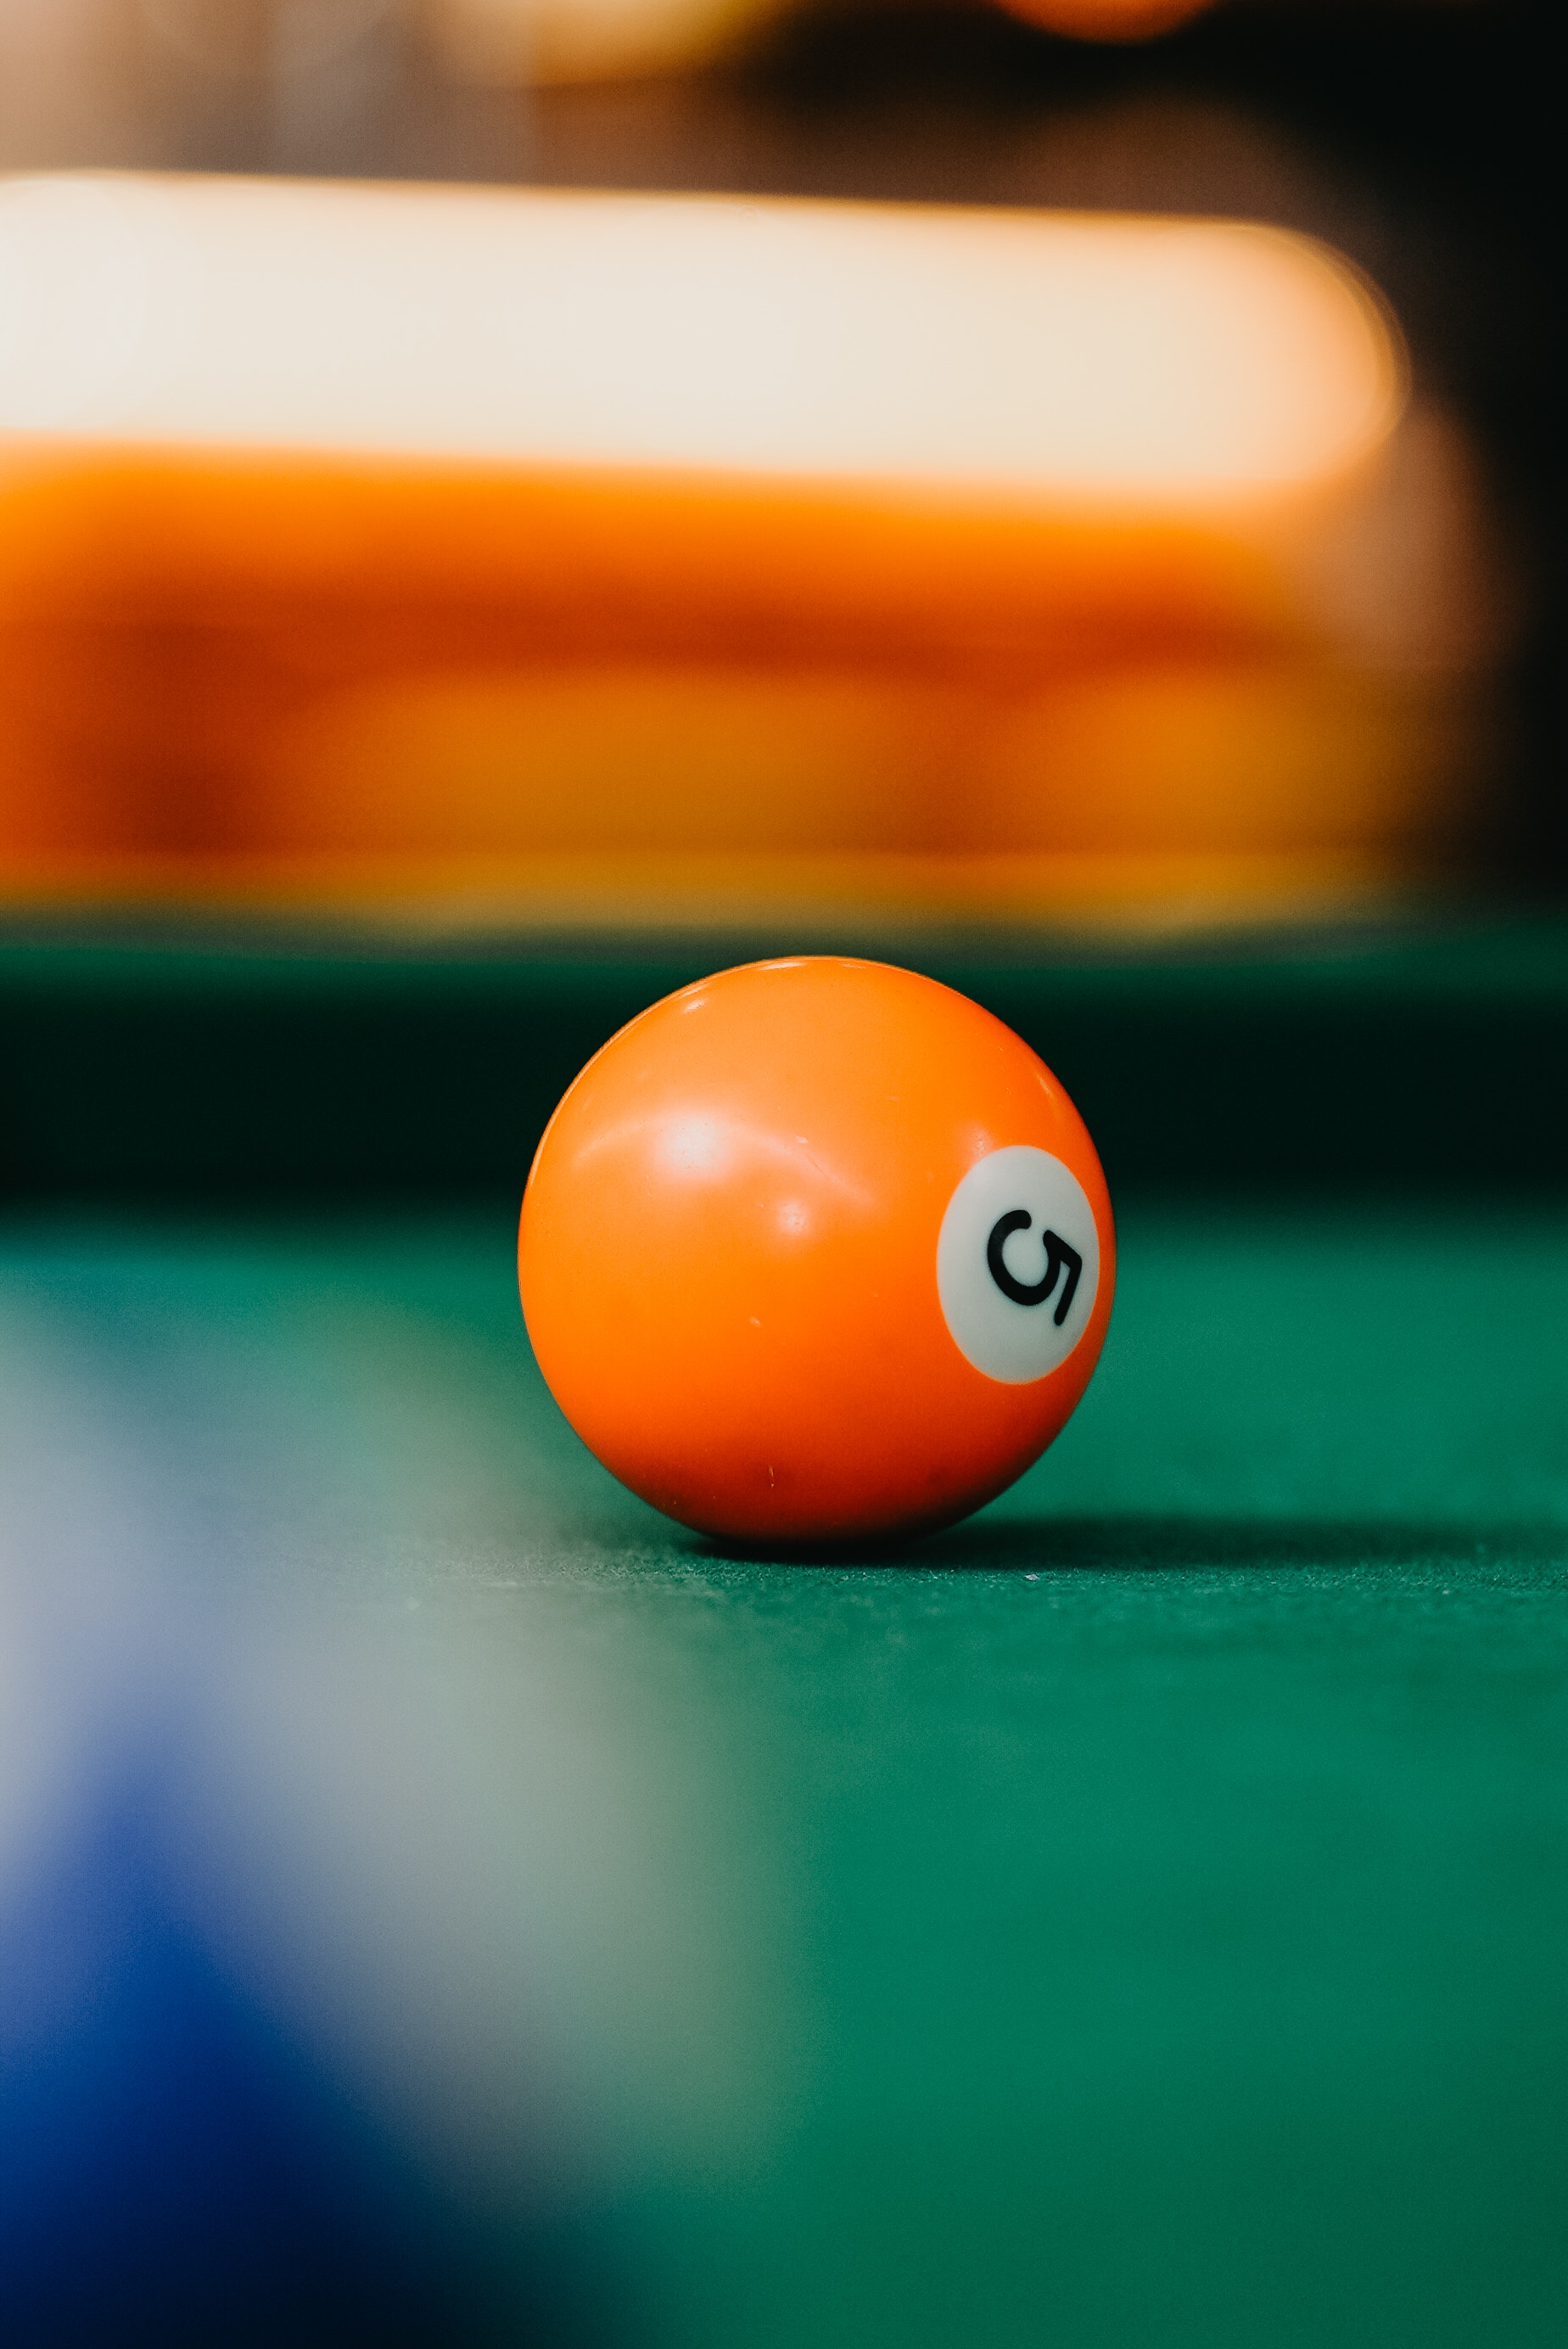
ball, billiard table, billiard ball, billiard room, baize, billiards, pool, sports equipment, Straight pool, pocket billiards, wood, indoor games and sports, blackball pool, sports, recreation, eight ball, snooker, carom billiards, recreation room, nine ball, english billiards, still life photography, individual sports, room, games, macro photography, art